Egron Lundgren

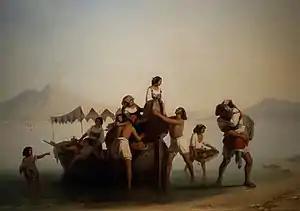
Neapolitan Fruit Sellers

From 1841 to 1849, he lived in Italy; mostly with the Scandinavian community in Rome, then spent four years in Spain. In both places, he produced historical and folkloric scenes; mostly done in watercolors. Thanks to scholarships from the Royal Academy, he was also able to spend some time studying in Munich and Vienna. In Spain, he largely abandoned oil painting and gave up the idea of being a history painter. Instead, he focused on genre scenes, featuring the local people, market life and public festivities.